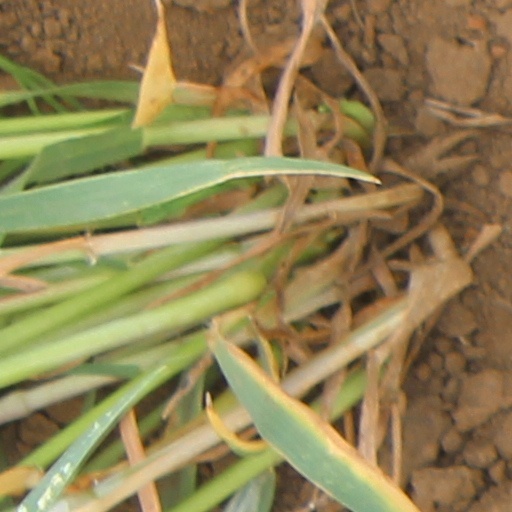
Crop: wheat